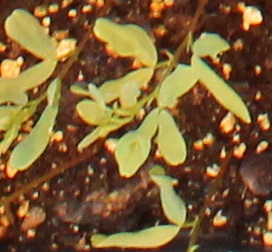
Label: Lentil